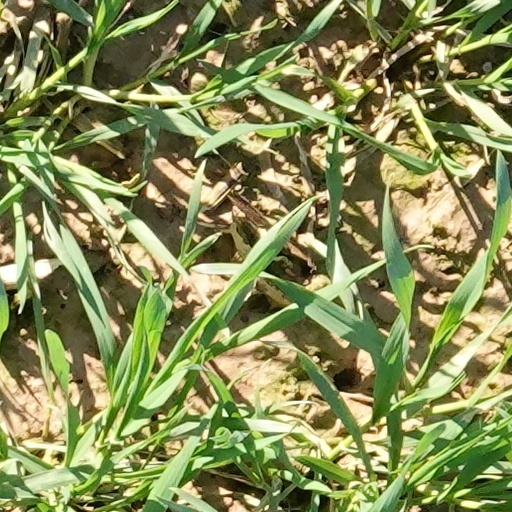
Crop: wheat